Frog legs

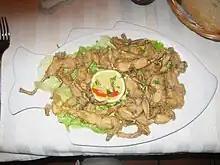
Albanian fried frog leg dish served with lime

Frog legs are a popular dish in Slovenian cuisine, especially in areas of eastern Slovenia (Prekmurje and north-eastern Styria). They are also quite popular in the country's capital, Ljubljana, and have been considered the "basis of the traditional city cuisine of Ljubljana". Up to modern times, they have been traditionally considered Lenten food and were especially popular in spring. They are also a popular traditional dish in the Vipava Valley in western Slovenia and are served in numerous restaurants in the Slovenian Littoral.